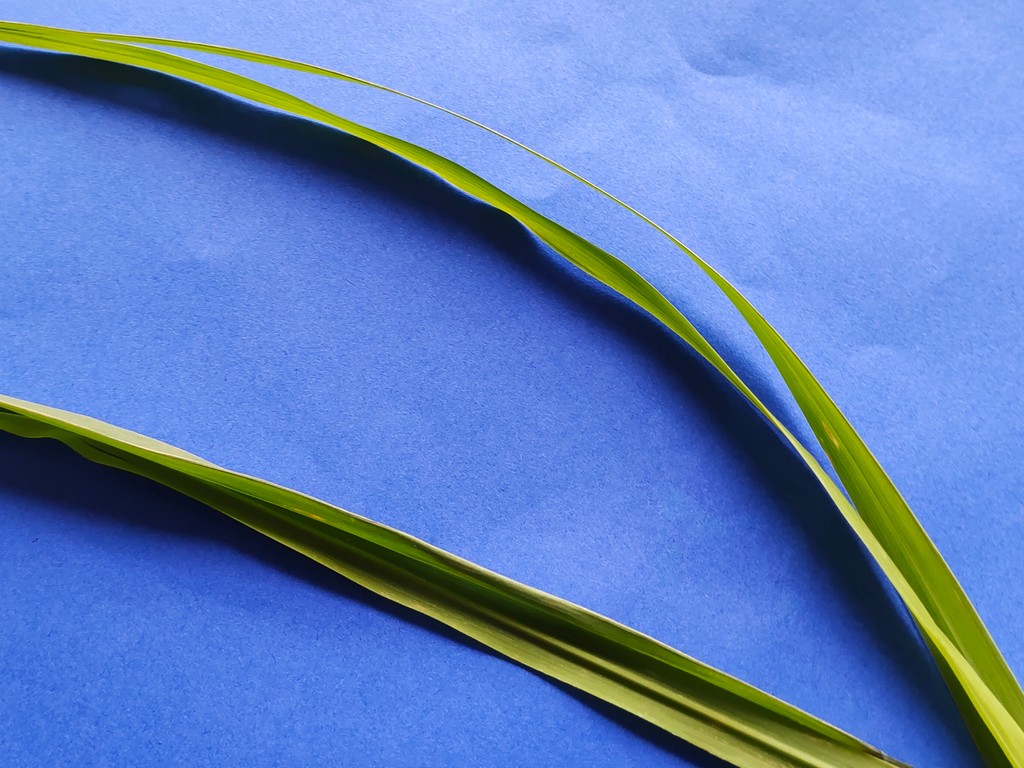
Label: Healthy